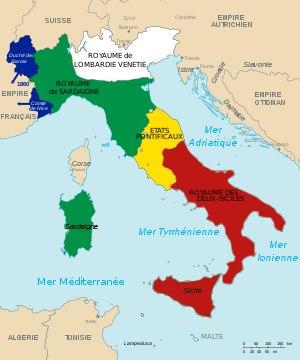
La campagne d'Italie de 1859, aussi appelée guerre d'Italie de 1859, correspondant à la deuxième guerre d'indépendance italienne, voit s’affronter l’armée franco-piémontaise et celle de l’empire d'Autriche. Sa conclusion permet la réunion de la Lombardie au royaume de Sardaigne et pose la base de la constitution du royaume d’Italie.